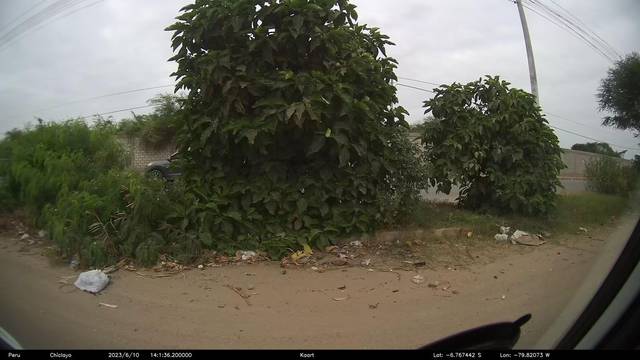
Region: Peru
Coordinates: -6.767, -79.821